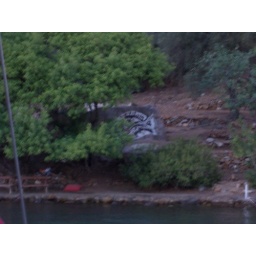
The fish figure Bedri Rahmi painted on a rock in 1974...